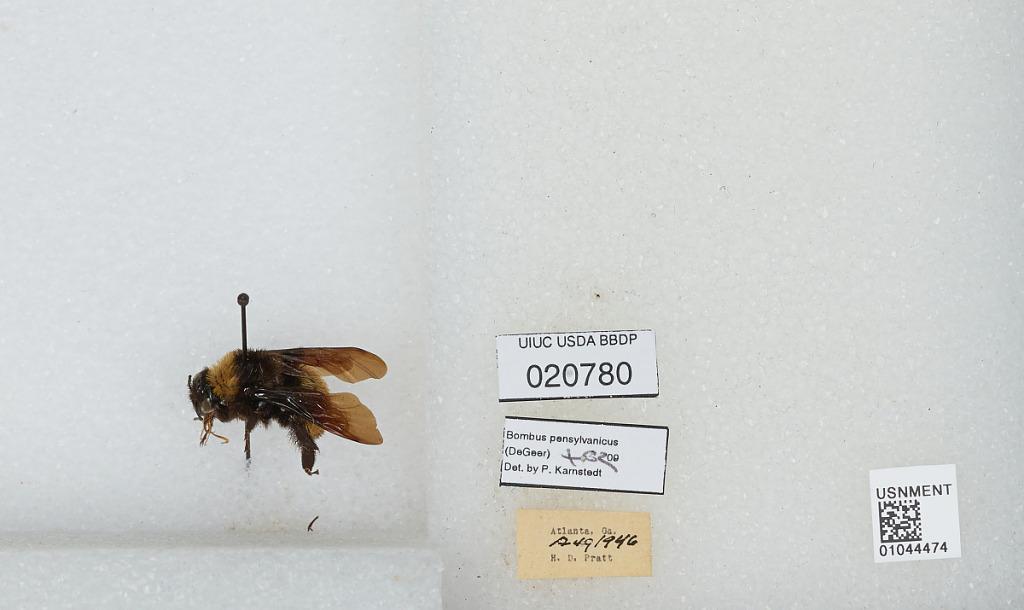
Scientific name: Bombus sp.
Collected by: H. Pratt
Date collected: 1946-8-
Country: United States
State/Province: Georgia
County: Fulton
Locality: Atlanta
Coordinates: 33.755, -84.39
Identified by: Karnstedt, P.